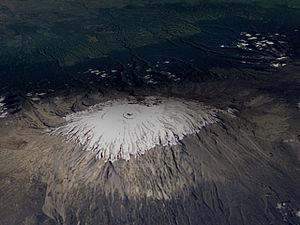
Un glacier est une masse de glace plus ou moins étendue qui se forme par le tassement de couches de neige accumulées. Écrasée sous son propre poids, la neige expulse progressivement l'air qu'elle contient, se soude en une masse compacte et se transforme en glace.